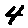
Label: 4